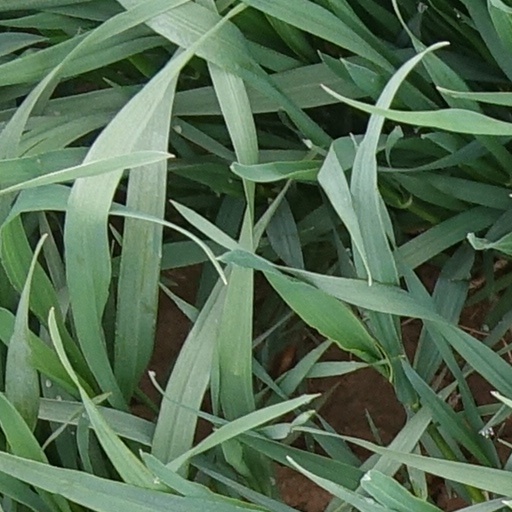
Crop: wheat